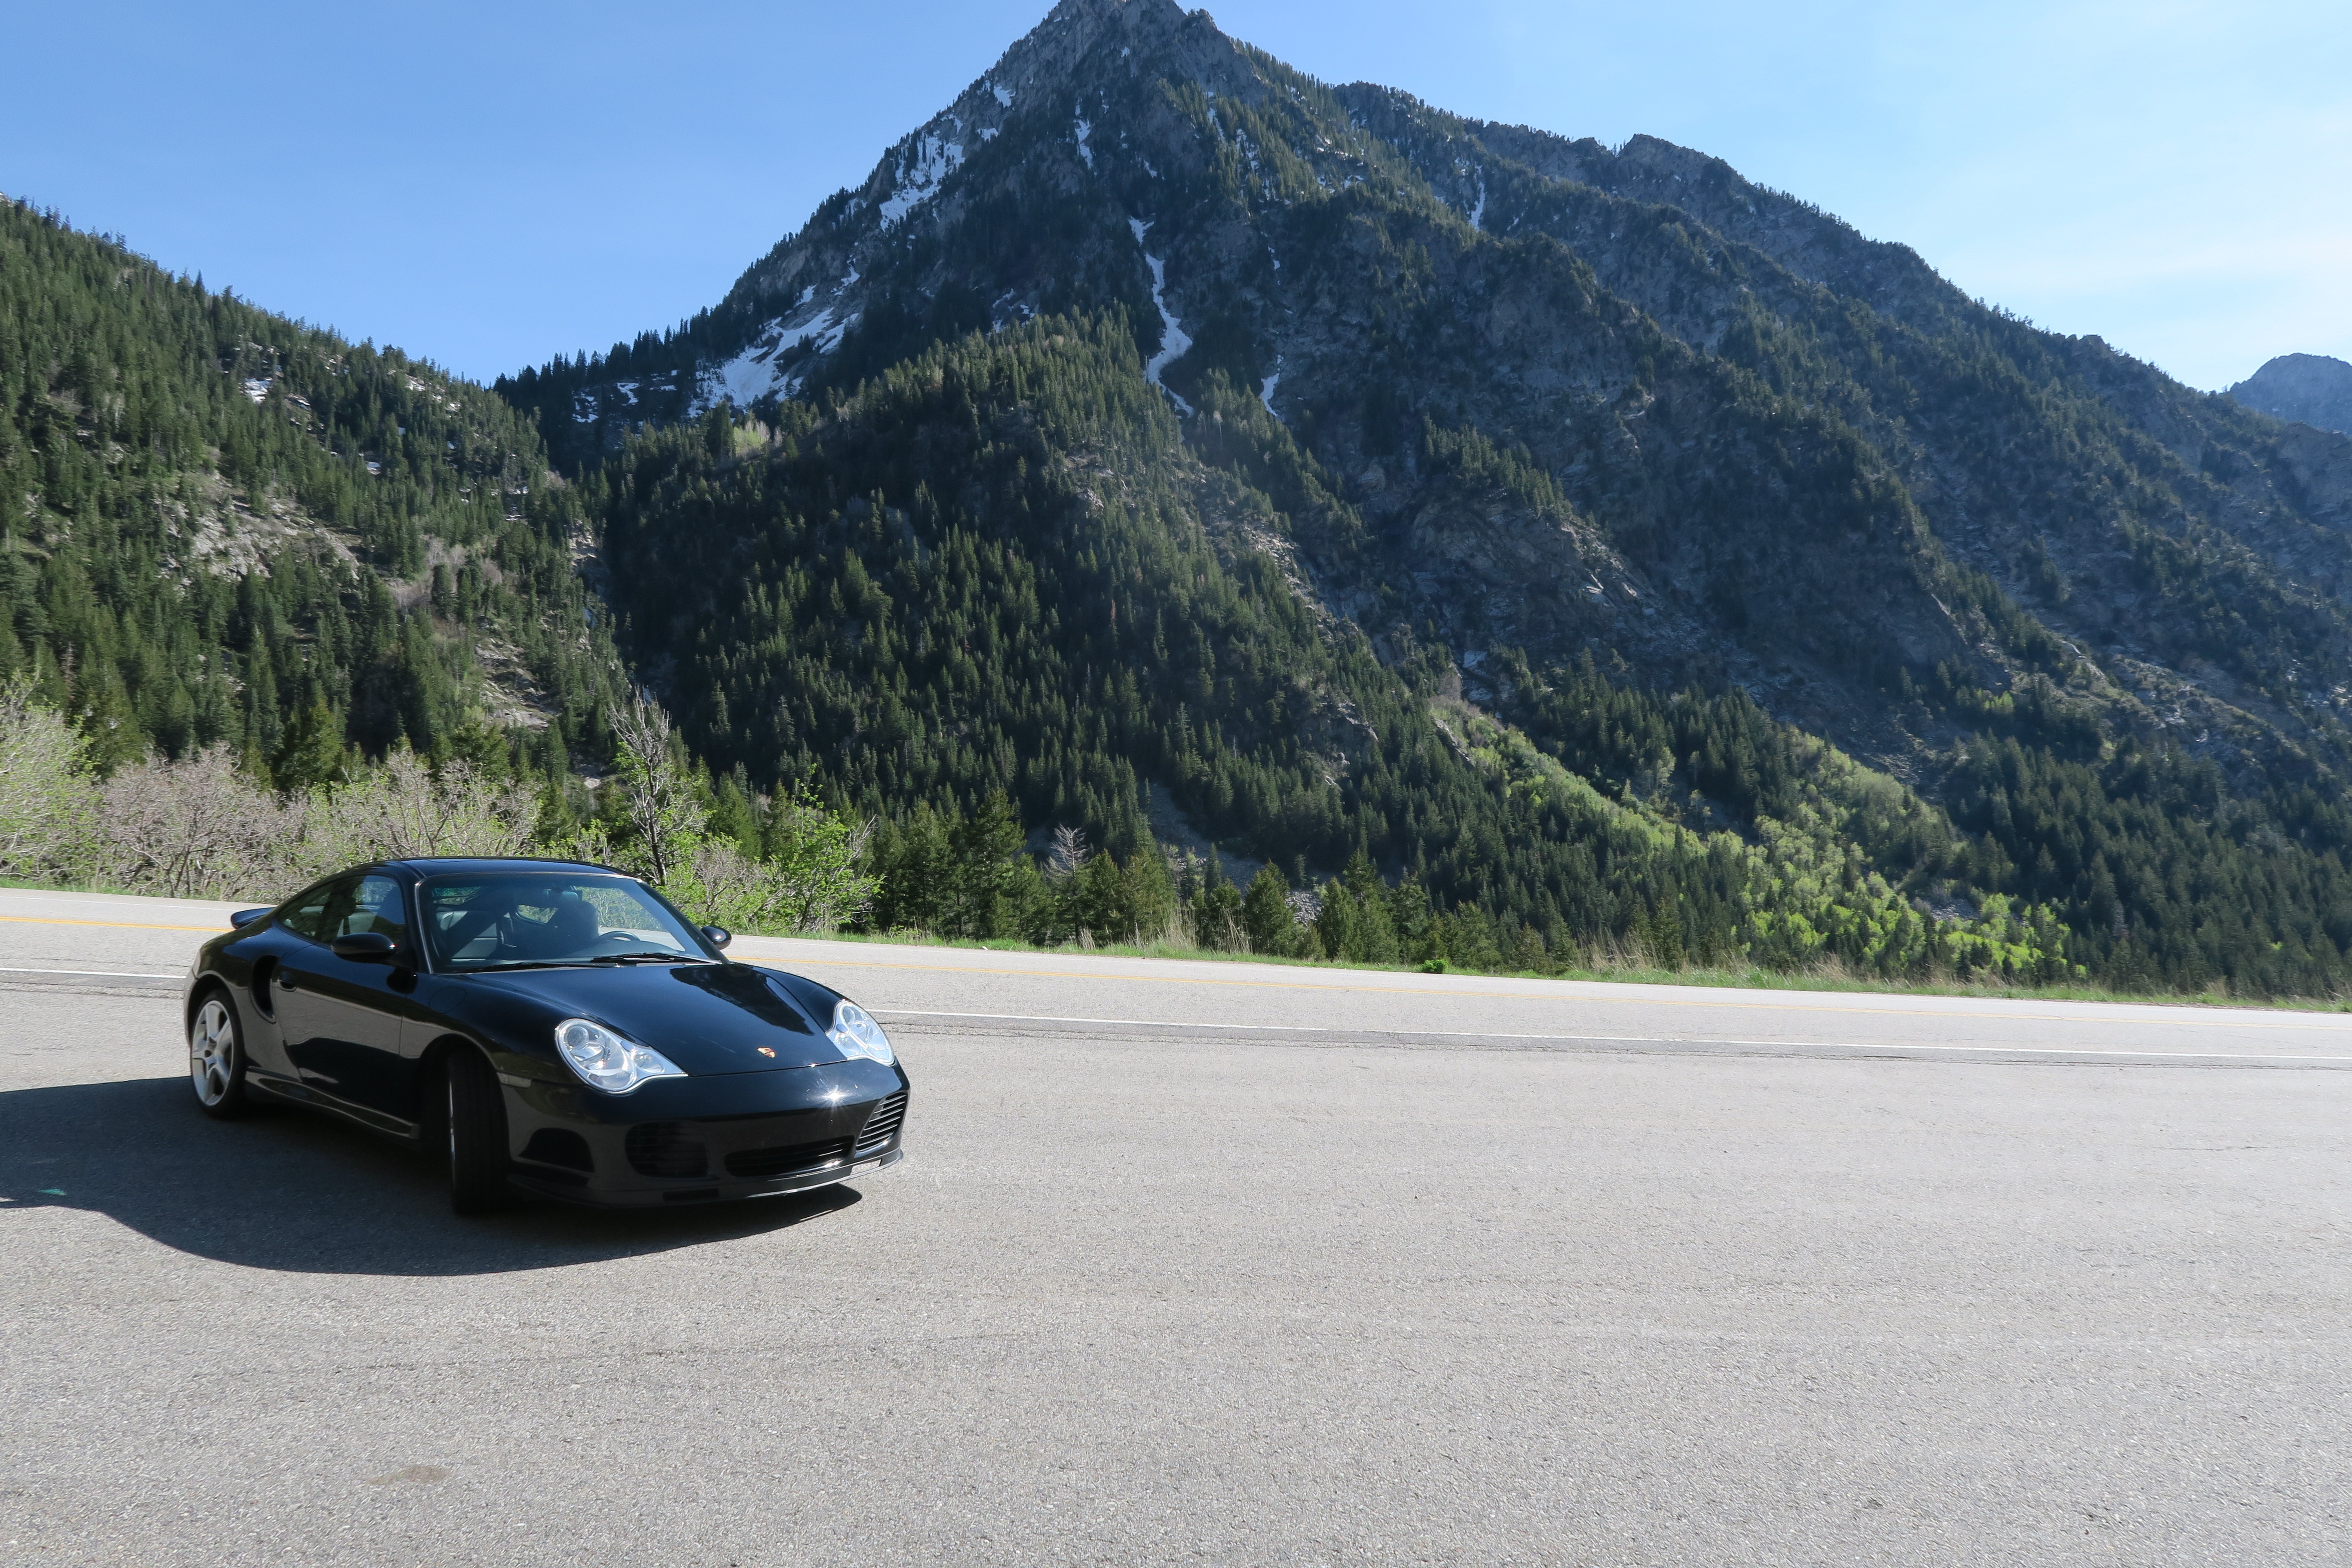
car, driving, vehicle, auto, automotive, sports car, supercar, 911, race track, coupe, porsche, fast, turbo, land vehicle, 996, little cottonwood, automobile make, automotive design, luxury vehicle, performance car, executive car